Louise Minchin

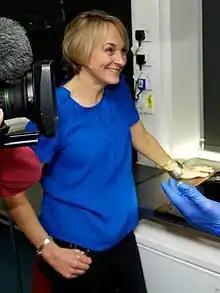
Minchin in 2012

Louise Mary Minchin (née Grayson; born 8 September 1968) is a British television presenter, journalist and former news presenter who currently works freelance within the BBC.